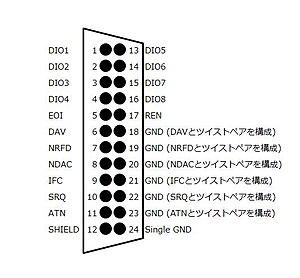
IEEE-488 est une norme qui définit le fonctionnement d’un bus de communications numériques à courte distance.